Capt. Seth Chandler House

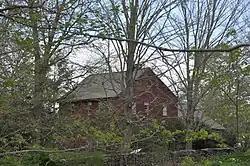

The Captain Seth Chandler House is a historic house in the East Woodstock section of Woodstock, Connecticut. With a construction history dating to 1760, it has a number of unusual features and form for a rurally sited house of that period, including unusually fine stonework in the chimney and stencilled plaster. The house was listed on the National Register of Historic Places in 1993.